Exhibition Street

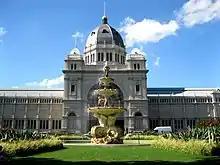
Royal Exhibition Building

Stephen Street was renamed Exhibition Street by Melbourne City Council on 5 December 1898. It was renamed to celebrate the 1880 International Exhibition and the 1888 Centennial Exhibition, both held at the Royal Exhibition Building during the boom time of Marvellous Melbourne. The change only applied to the portion of Stephen Street north of Collins Street. The remainder was called Collins Place, and kept that name until it became part of Exhibition Street in 1963.